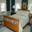
Label: bed